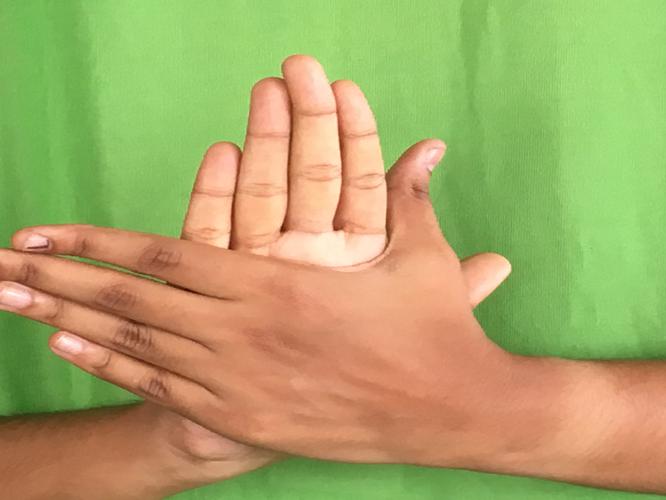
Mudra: Chakra
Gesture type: double_hand